Sankarabharanam (2015 film)

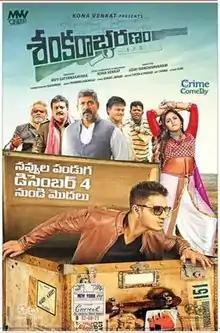
Release poster

Sankarabharanam is a 2015 Indian Telugu-language crime comedy film directed by Uday Nandanavanam and written by Kona Venkat. It stars Nikhil Siddharth, Nanditha Raj and Anjali in the lead roles. It is produced by MVV Sathyanarayana under the Banner MVV Cinema. The music is composed by Praveen Lakkaraju and cinematography is by Sai Sriram and the film editing by Chota K. Prasad. The film was a remake of 2010 Hindi film "Phas Gaye Re Obama".